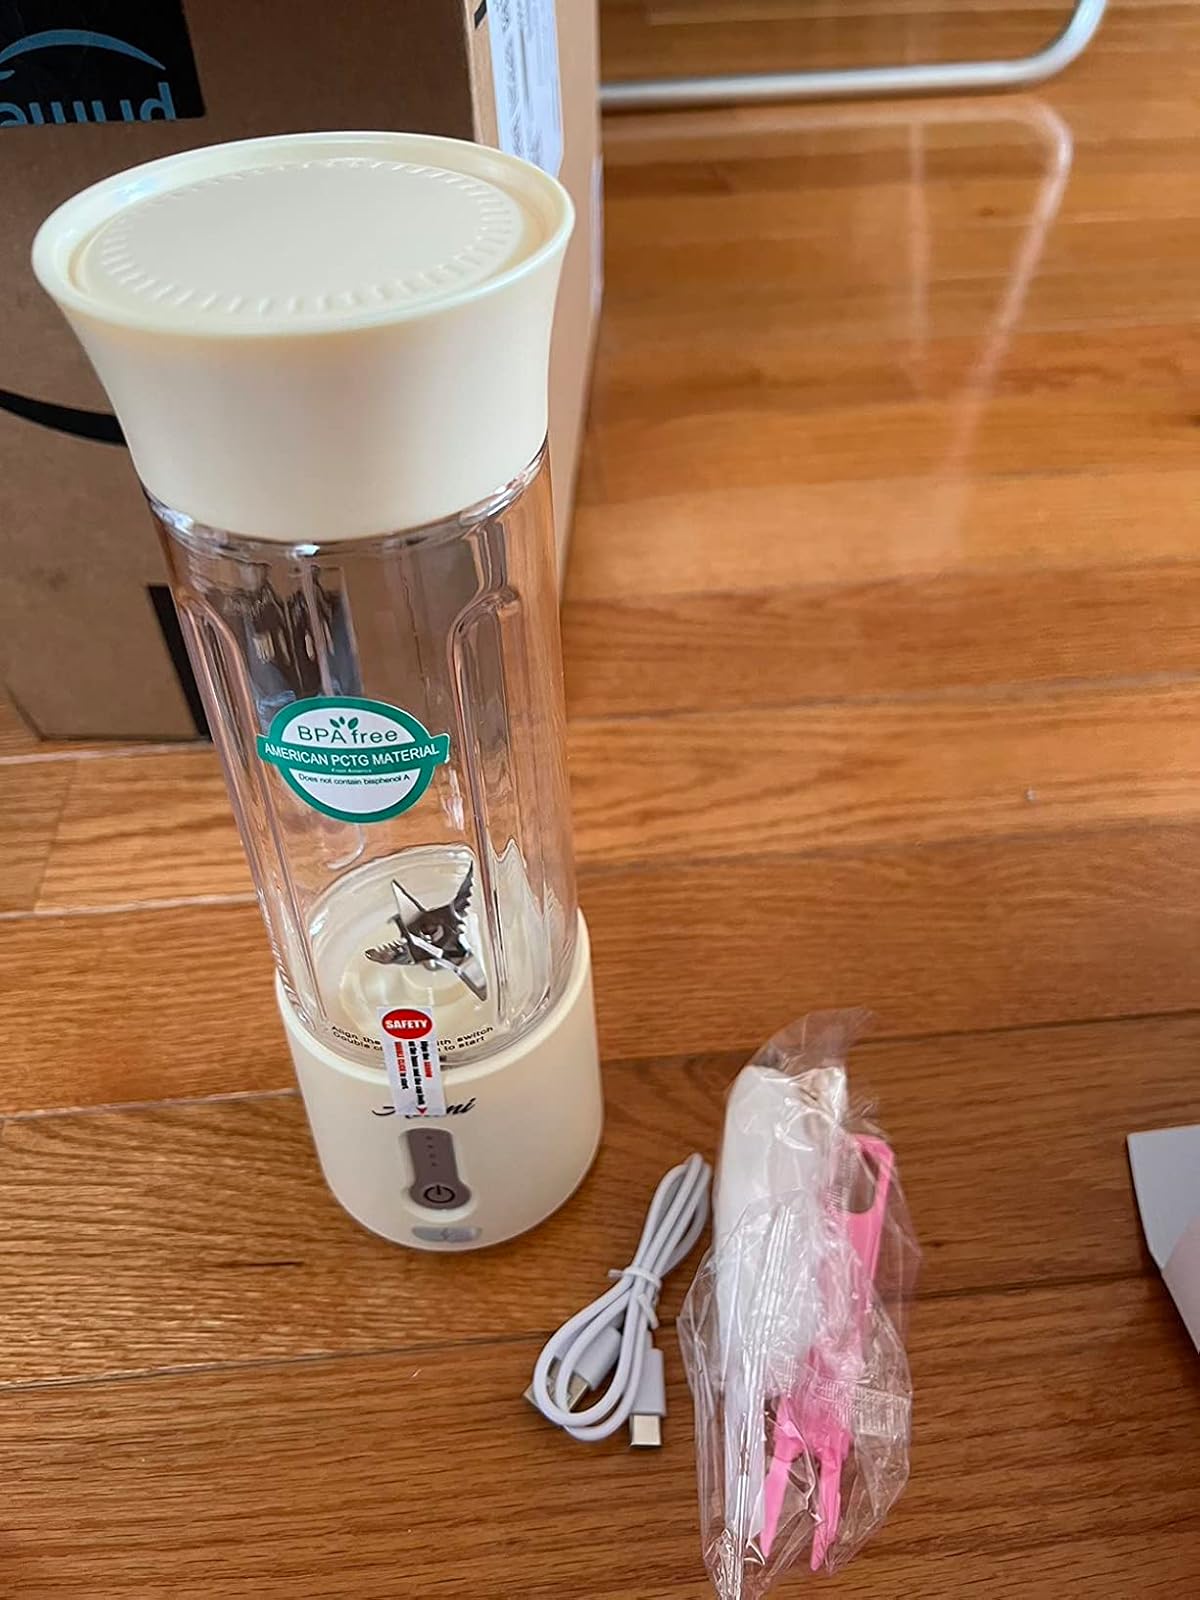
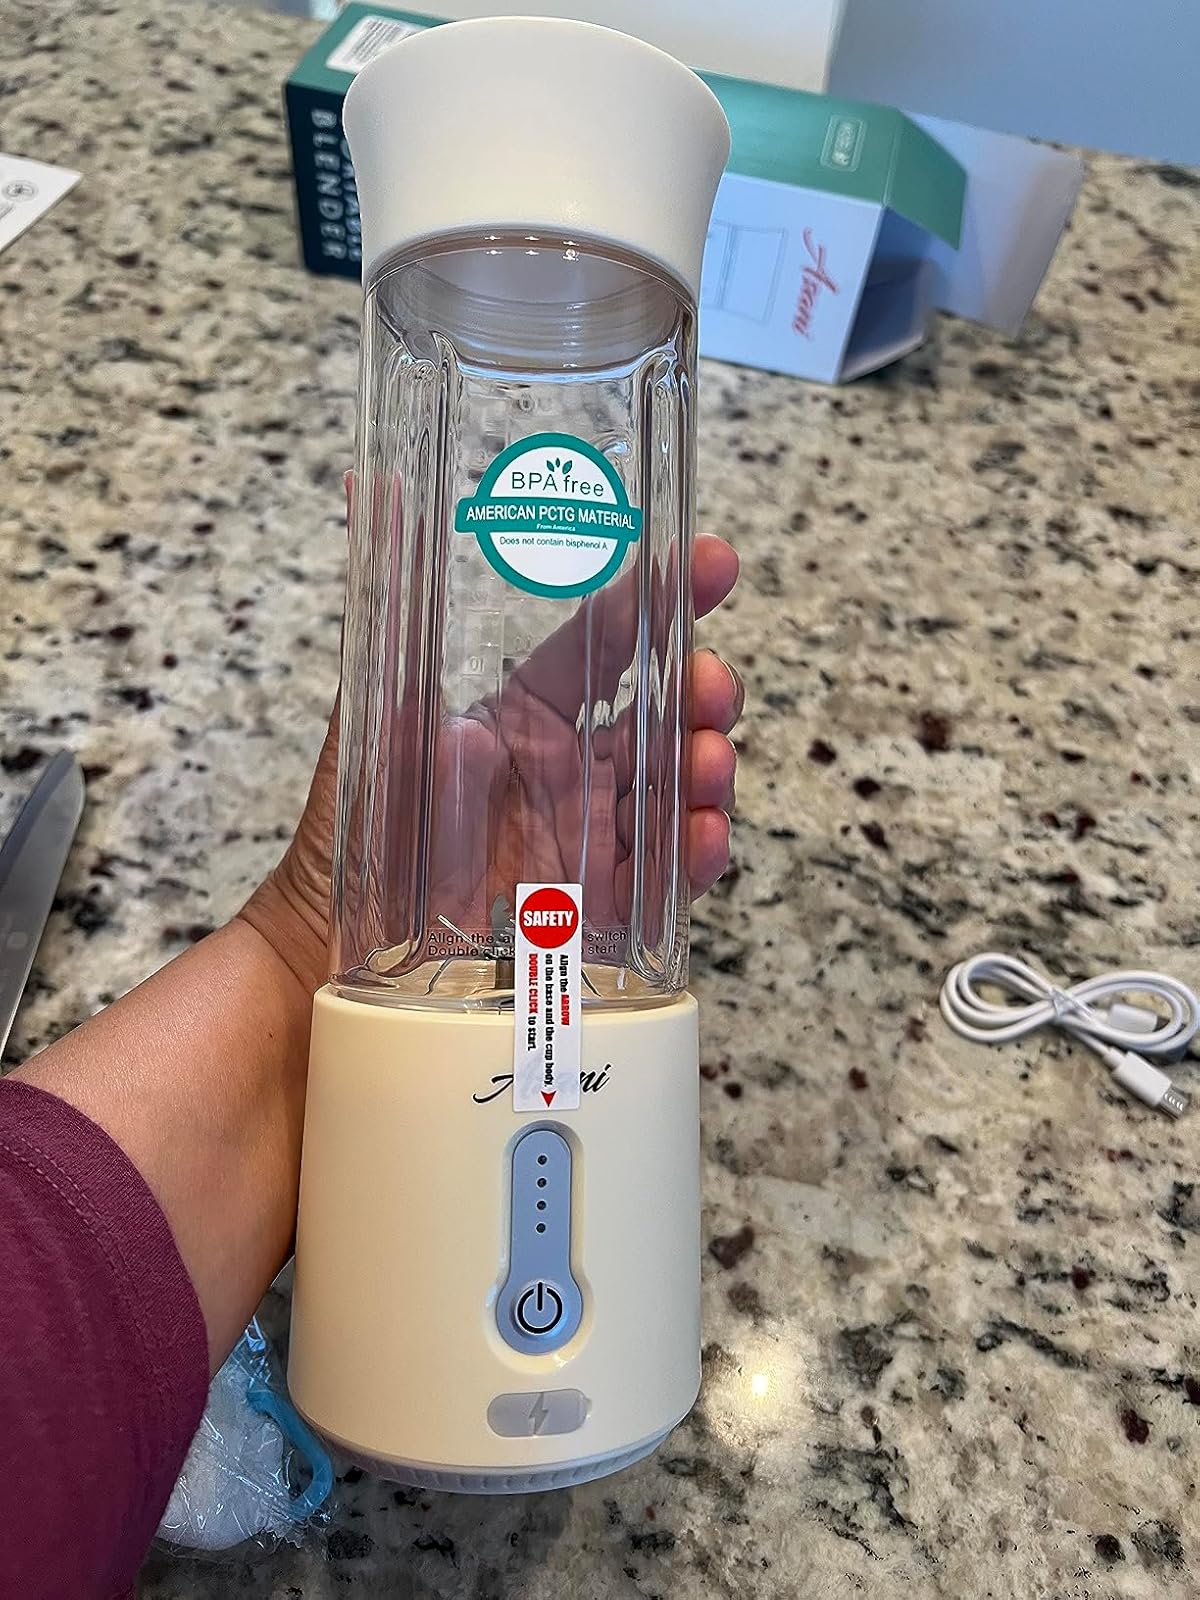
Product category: items_blender
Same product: yes